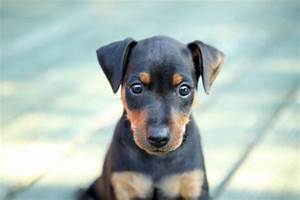
Label: cane